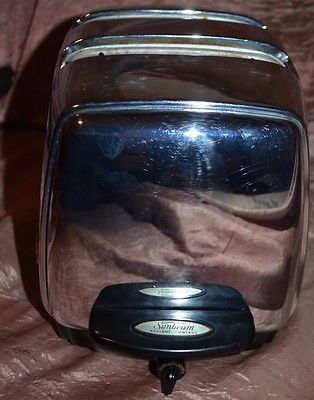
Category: toaster